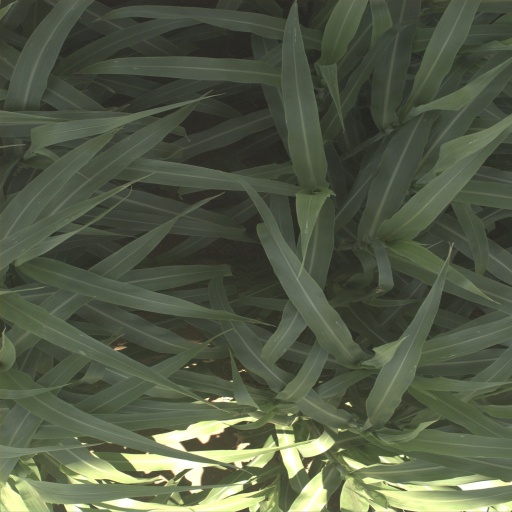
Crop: sorghum